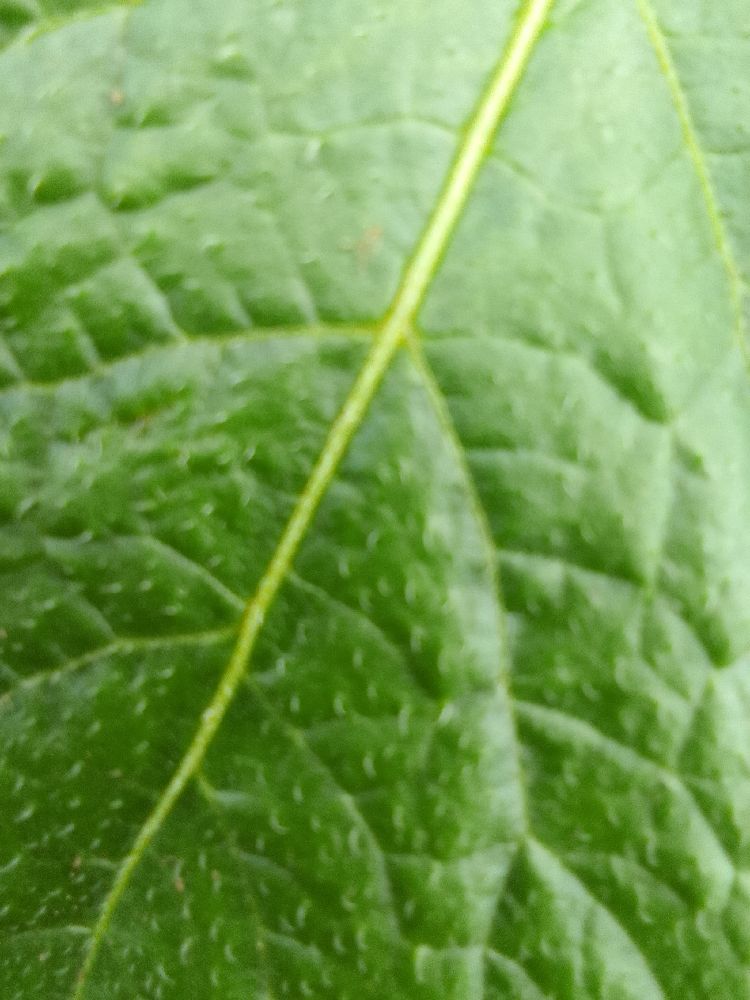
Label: Healthy